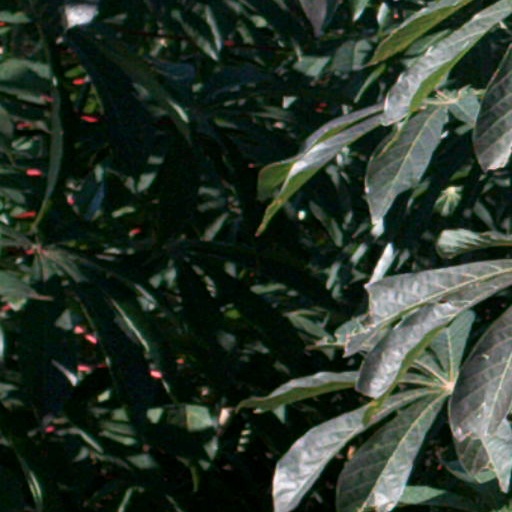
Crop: cassava